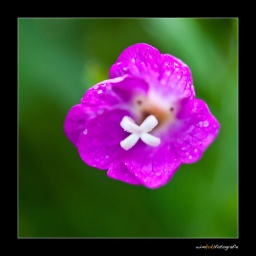
a tiny flower, standing out on the green background. Macro shot with Canon EF-S 60mm on Canon EOS50D, editing in Lightroom